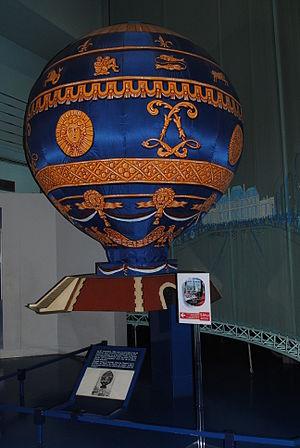
Maquette d'une montgolfière, Musée de l'air et de l'espace (Le Bourget, France). Échelle 1/6,3.